Battle of Jambi

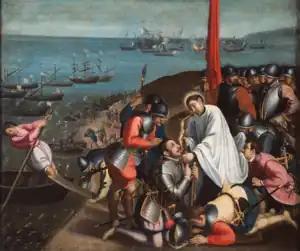
Portuguese soldiers at Malacca fighting the Acehnese, in a 1606 painting.

Shortly after that siege, Nuno Botelho decided to take the initiative. He met with Portuguese commercial shipping, which was coming from Macau, in order to protect it from the Dutch. After learning that the Count of Linhares had become the new Viceroy of India and had reached Goa in October 1629, Botelho gave him an account of everything he had done so far and asked for his assistance and approbation to continue his designs against the Dutch and English. The Viceroy not only sent Botelho everything he had asked but also gave him full power to act as a governor general, without having to wait for orders from Goa.